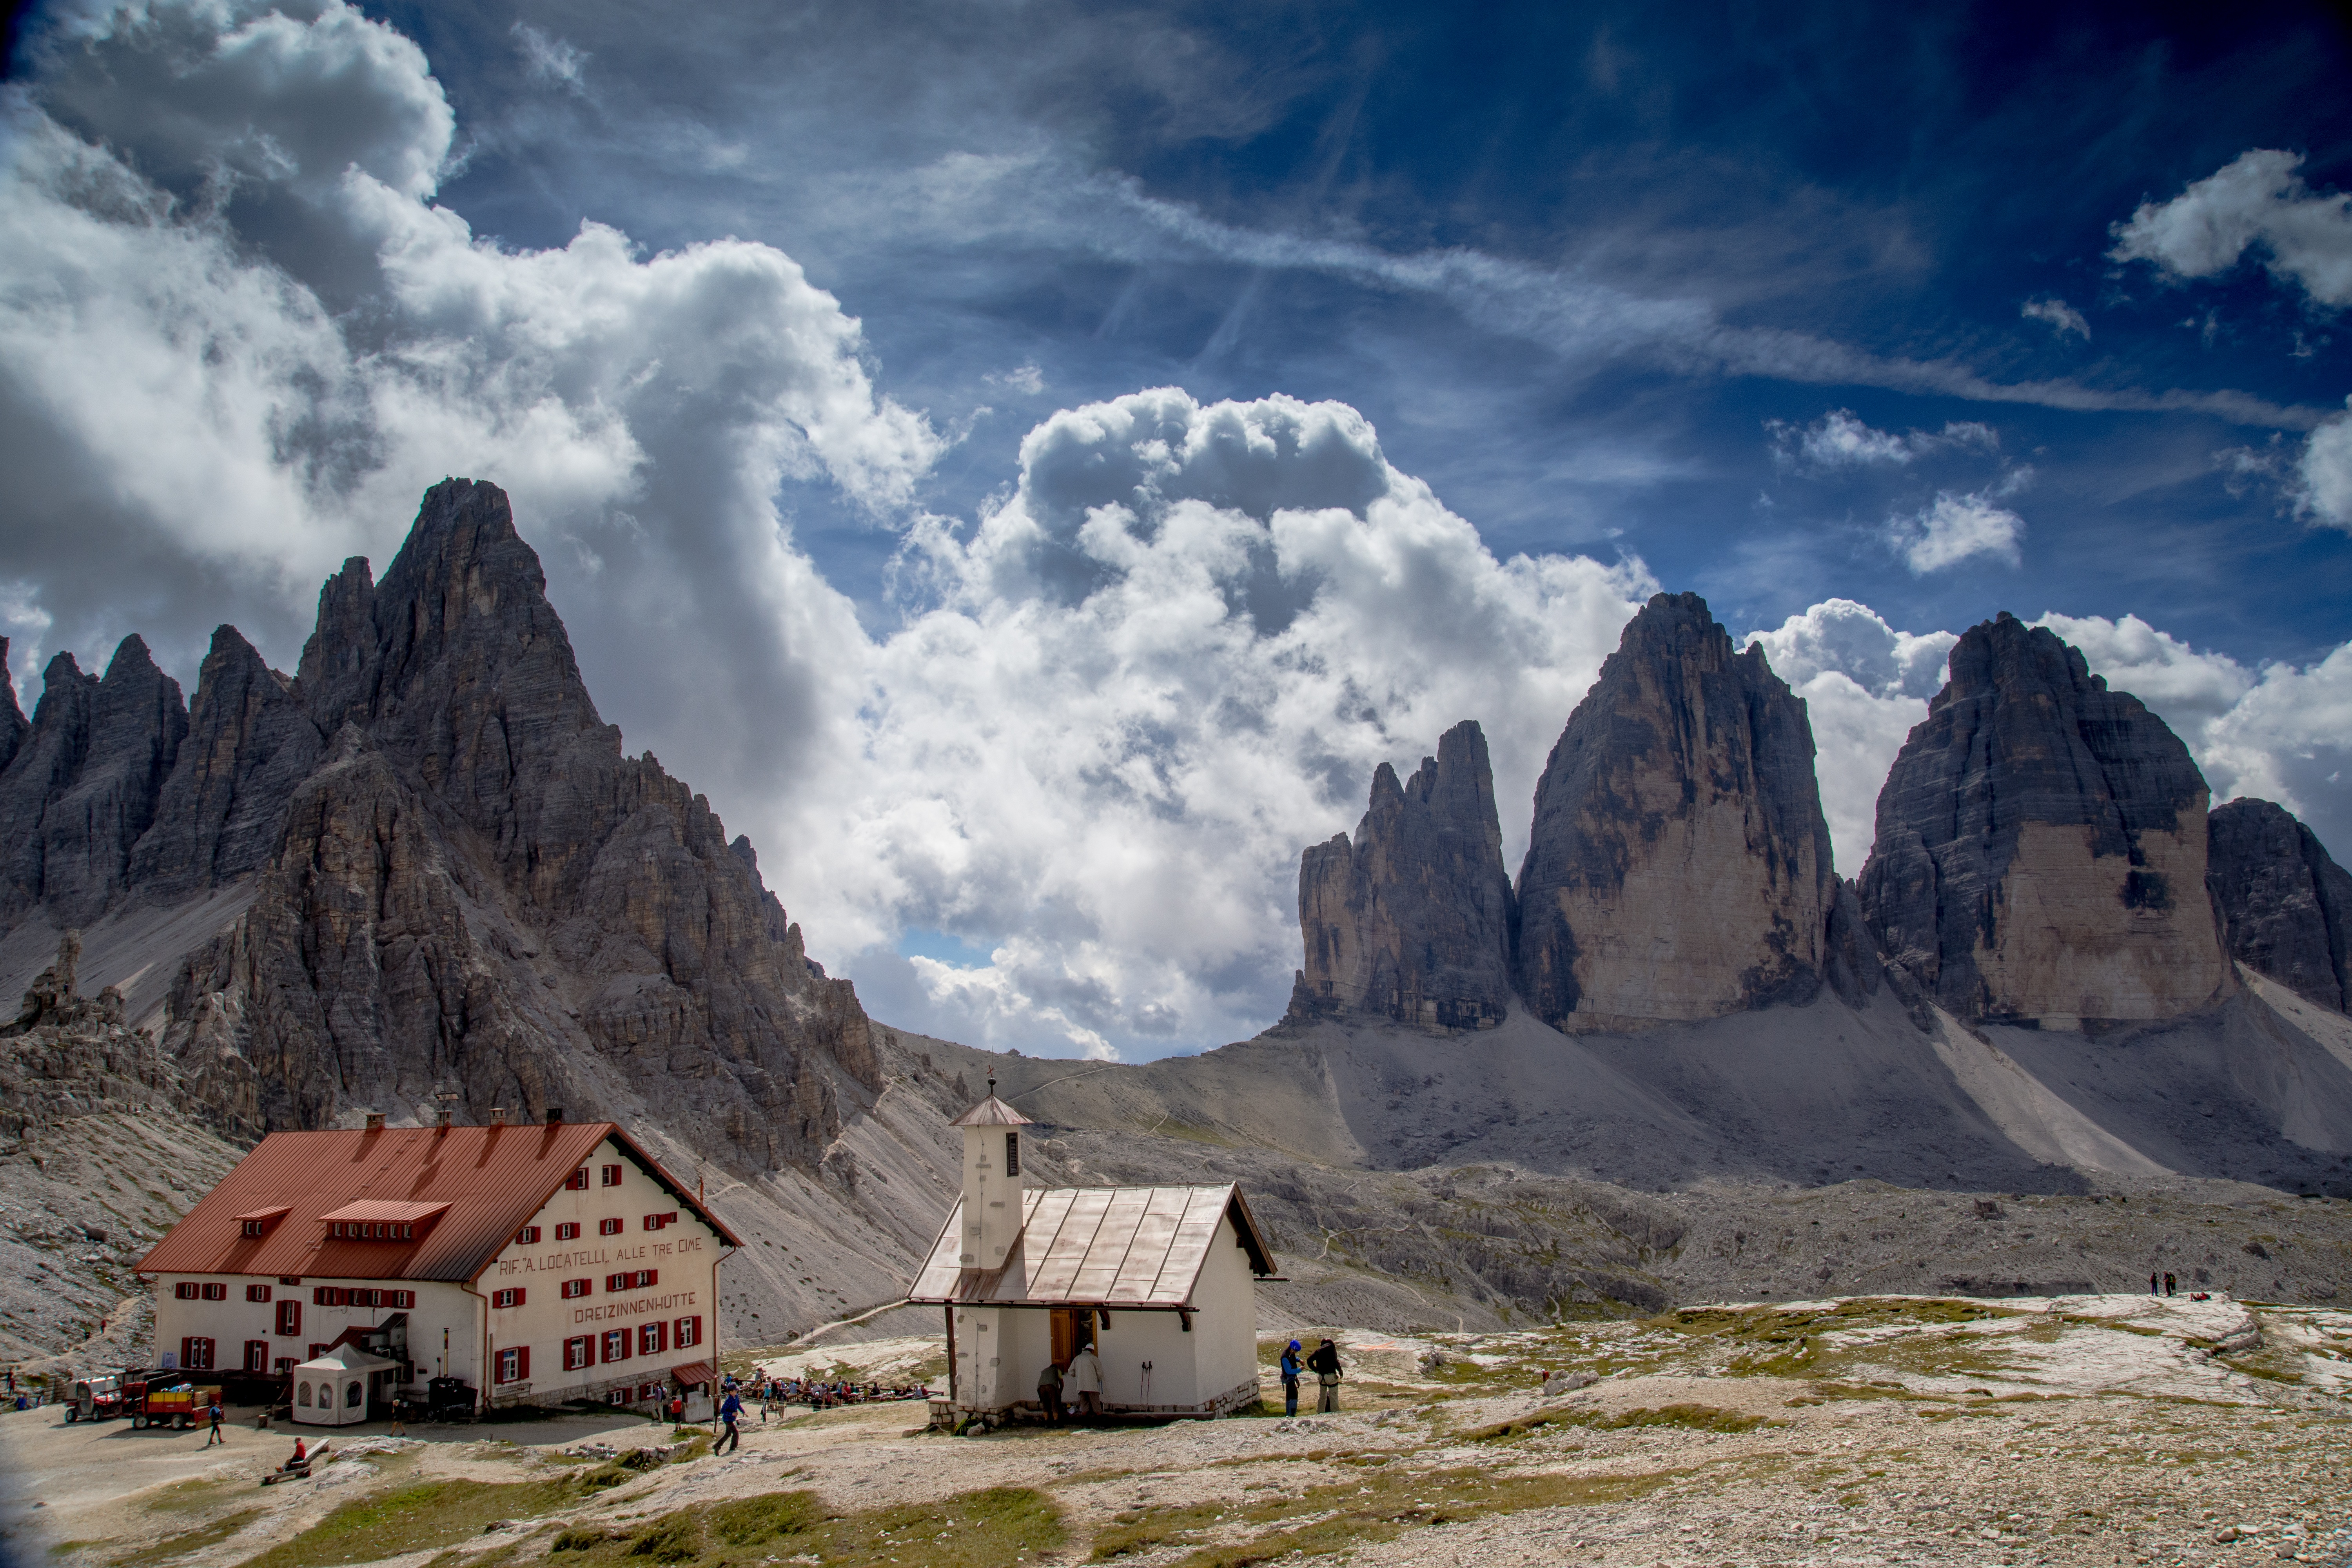
landscape, rock, wilderness, mountain, cloud, trail, valley, mountain range, italy, alpine, geology, mountains, alps, badlands, plateau, away, dolomites, landform, south tyrol, three peaks of lavaredo hut, drei zinnen hut, western zinne, small gargoyle, smallest pinnacle, big pinnacle, geographical feature, mountainous landforms